Nöggerath (crater)

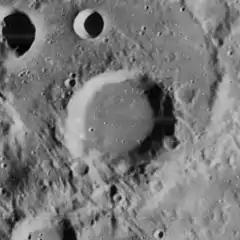
Lunar Orbiter 4 image (black lines are artifact of image reprocessing)

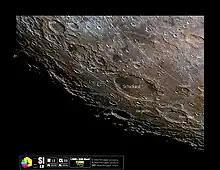
Selenochromatic Image(Si) of the crater area(to the right)

Nöggerath is a relatively small lunar impact crater in the southwest section of the Moon. It is located to the northwest of Phocylides, and is pointed toward by the northern elongation of Schiller. Nöggerath is a relatively unremarkable crater, with a smooth floor and a rim that is only slightly eroded and impacted at the southern edge.